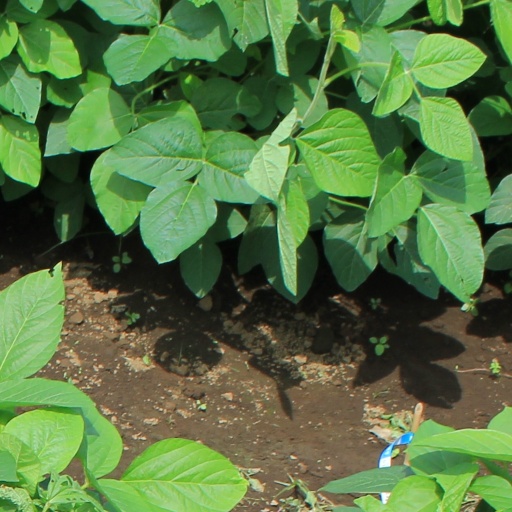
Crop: soybean